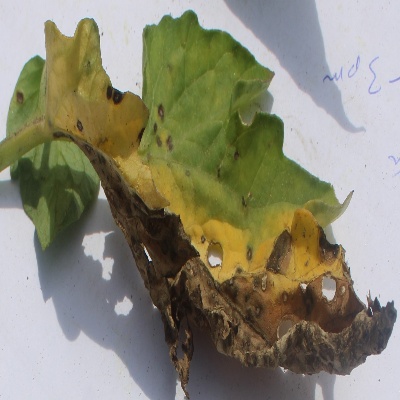
Crop: Tomato
Condition: verticulium wilt